HMS Implacable (1805)

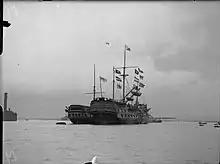
View of "Implacable" during World War II flying the first part of the historic "England expects..." signal on Trafalgar Day in 1943

From 1844 she was out of commission at Devonport. A conversion to a training ship permitted her to return to service in June 1855 in the Hamoaze. Initially she was under the command of Captain Arthur Lowe. In January 1865, under Commander Edward H.I. Ray, she became a training ship for boys. Commander Henry Carr took command in October 1877, with Commander Thomas Sturges Jackson following him in 1880.